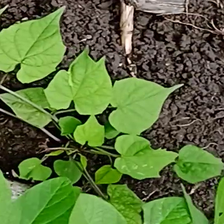
Weed species: Obscure_morning _glory(Ipomoea obscura)